Behesht-e Sakineh

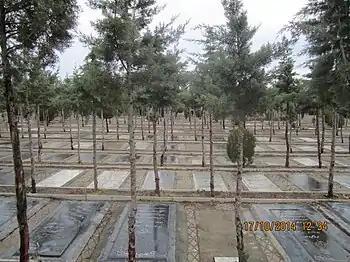

Behesht-e Sakineh is a major cemetery located in Iran near the city of Karaj. It was established in 1976.